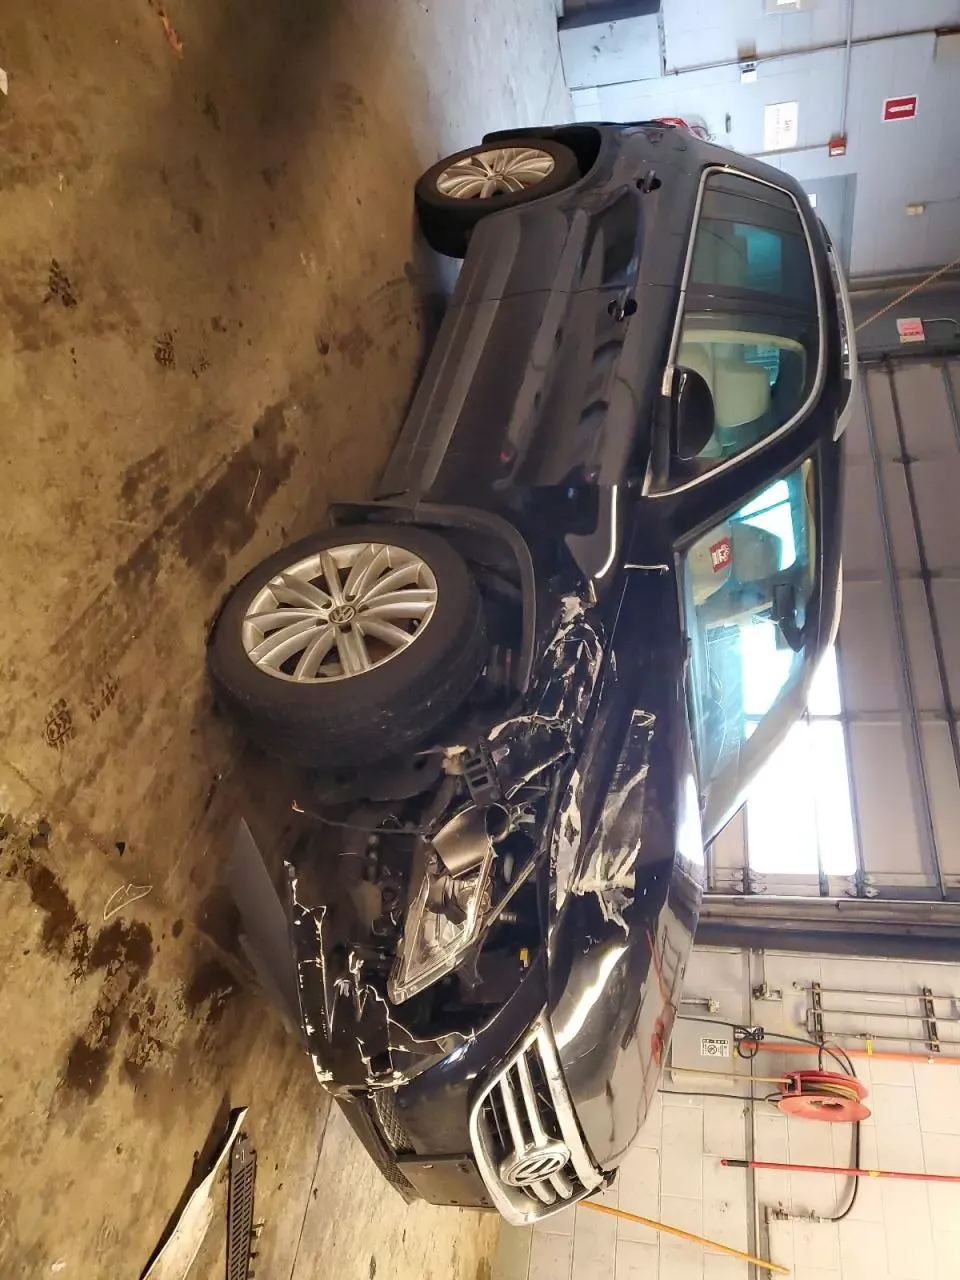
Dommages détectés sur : pare-choc avant, feu avant droit, capot, aile avant droite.
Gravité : majeur